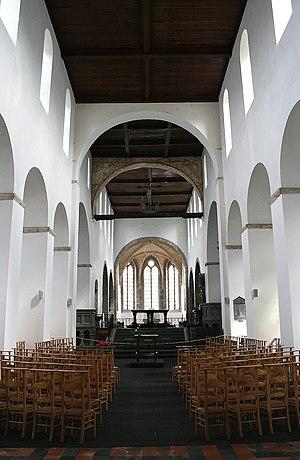
Hastière-par-delà (Belgique), nef (1033-1035) et chœur (1264) de l’abbatiale Saint-Pierre.
Hastière-par-delà est une section de la commune belge d'Hastière située en Région wallonne dans la province de Namur.
L'architecture ottonienne fait partie du bloc stylistique de l'architecture charpentée formé à partir des prototypes carolingiens avec des influences byzantines nouvelles. C'est une sorte de premier art roman du Nord distinct et symétrique opposé au premier art roman méridional. On peut penser que l'architecture ottonienne n'est que l'aile orientale d'un ensemble plus vaste qui englobe le nord de l'Europe et sans doute l'Angleterre pré-normande. Elle a incontestablement formé le second art roman et la première architecture gothique née dans la partie ouest du premier art roman du nord en garde encore l'amplitude.